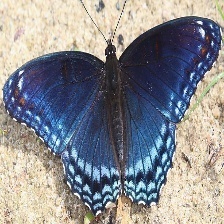
Species: RED SPOTTED PURPLE
Butterfly family (ImageNet category): admiral